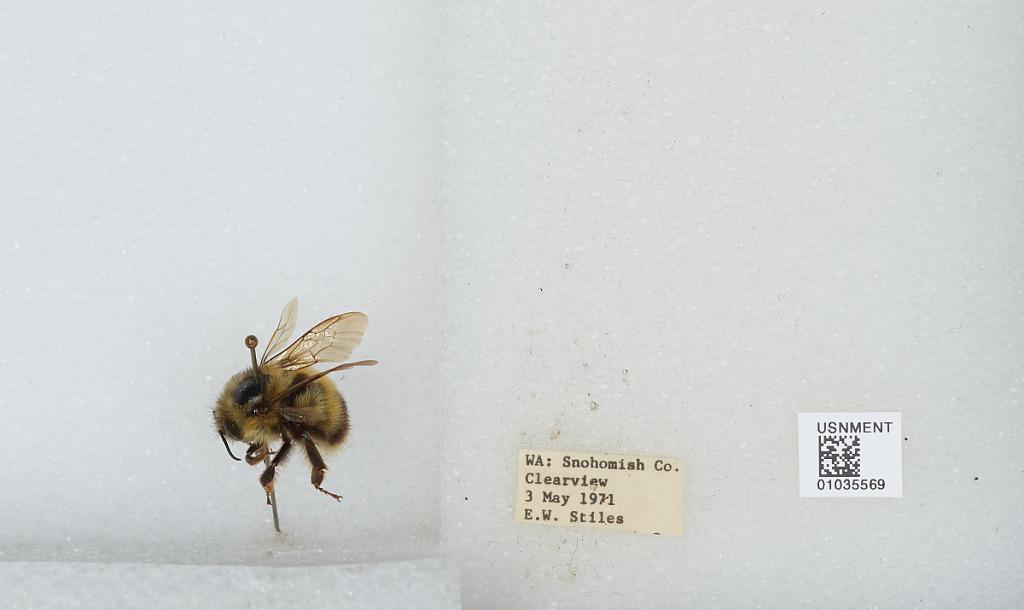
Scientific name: Bombus (Pyrobombus) mixtus Cresson
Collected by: E. Stiles
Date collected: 1971-5-3
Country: United States
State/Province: Washington
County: Snohomish
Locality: Clearview
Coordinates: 47.8292, -122.145